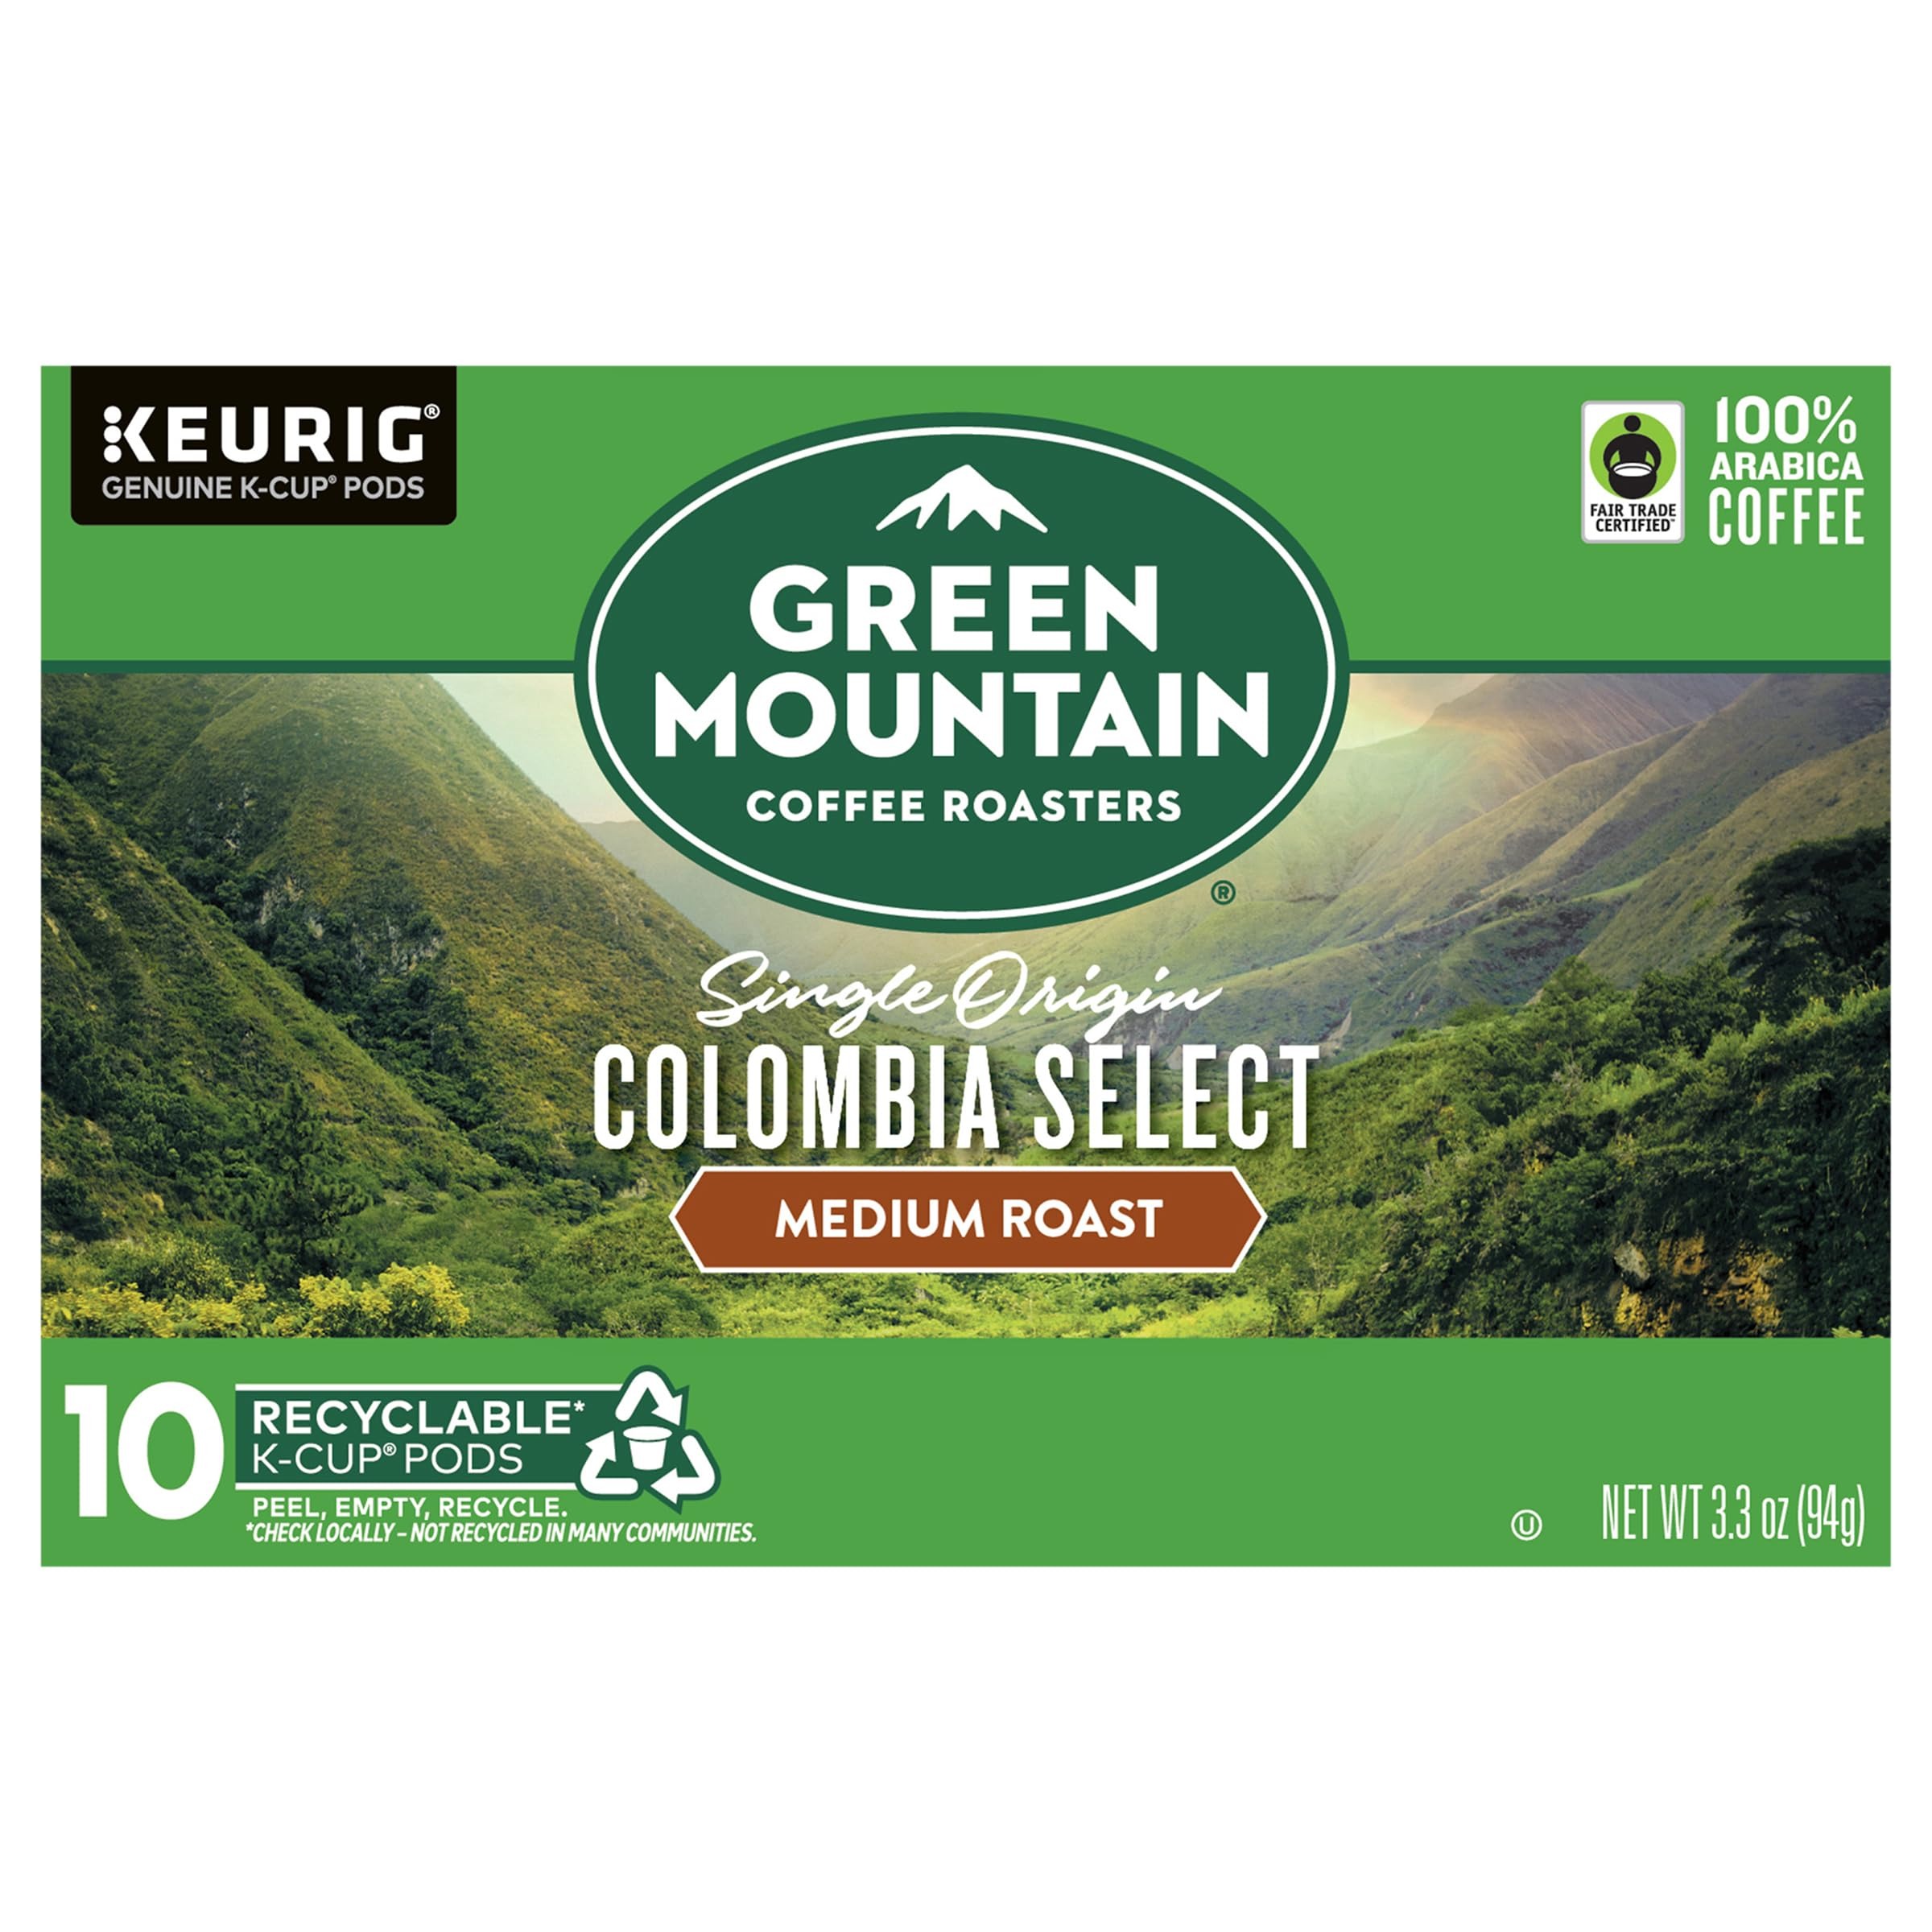
Item Name: Green Mountain Coffee Roasters, Colombian Fair Trade SeleCount Medium Roast Coffee, 3.3 Ounce
Product Description: Coffee Roasters
Value: 3.3
Unit: Ounce

Price: 11.99